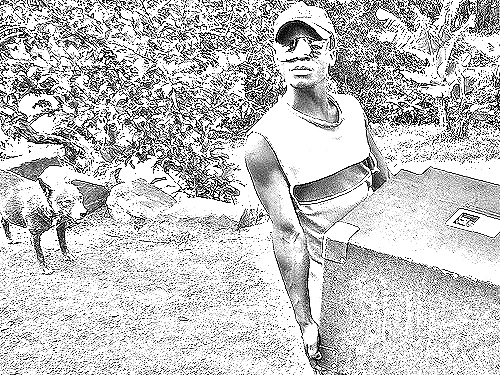
Portrait style: Sketch Portrait